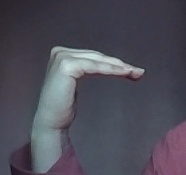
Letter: haa